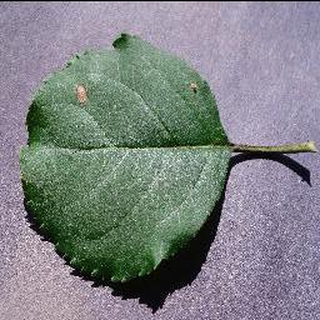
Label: apple_black_rot